Love's in Sight!

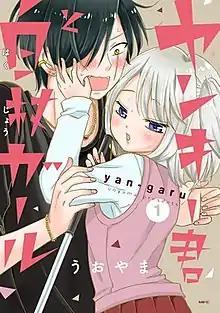
First volume cover

is a Japanese four-panel manga series written and illustrated by Uoyama. It was serialized online via Niconico Seiga and Pixiv from June 2018 to February 2022, with its chapters collected into eight volumes. A television drama adaptation aired from October to December 2021.